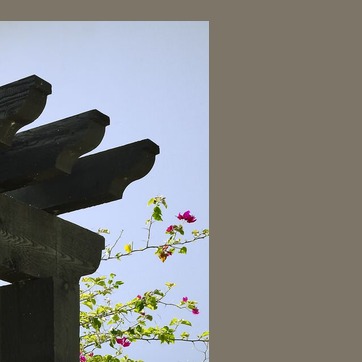
Material: sky